History of steam road vehicles

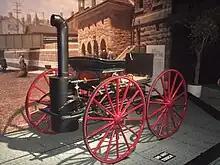
Taylor's Steam buggy of 1867

In 1867 Canadian jeweller Henry Seth Taylor demonstrated his four wheeled steam buggy at the Stanstead Fair in Stanstead, Quebec and again the following year. The basis of the buggy which he began building in 1865 was a high wheeled carriage with bracing to support a two-cylinder steam engine mounted on the floor.